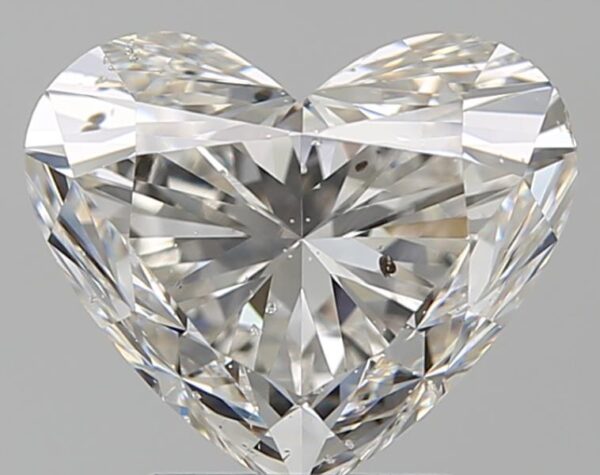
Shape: heart
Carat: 2.51
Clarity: SI1
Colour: G
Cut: EX
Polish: EX
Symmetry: EX
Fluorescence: M
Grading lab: GIA
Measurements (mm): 7.9 x 9.4 x 5.67